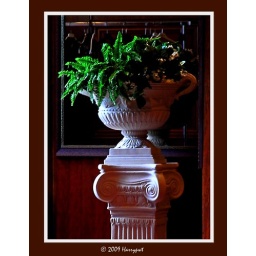
green fern in white vase